Southeast Asian Ceramic Society

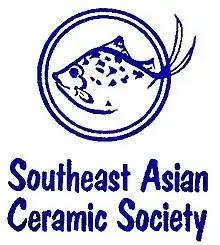

The society was the inspiration of William Willetts who gathered together a small group of established collectors and ceramic enthusiasts including George S. Cook, Frank Hickley, Pamela Hickley, Helen Ling, Norma Lu, Margaretha Ratnam, Trevor Rutter, Jo Rutter, C. K. Sng, Lu Sinclair, Don Sinclair, Y. H. (Mathew) Wong, and Adrian Zecha. Its first elected president was Helen Ling. She had many associates in the art world including the designer Jim Thompson; it was from the Lings' bungalow that Thompson disappeared in March 1967. The review by Henry D. Ginsburg singled out the uniqueness of their first publication and Willetts' appreciation of the aesthetic qualities of these previously unsung artefacts of the Asian ceramics world: "the world has been slow to recognize their quality."